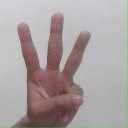
अक्षर: व